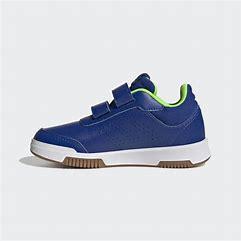
Brand: Adidas
Model: Tensaur Sport Training Hook And Loop